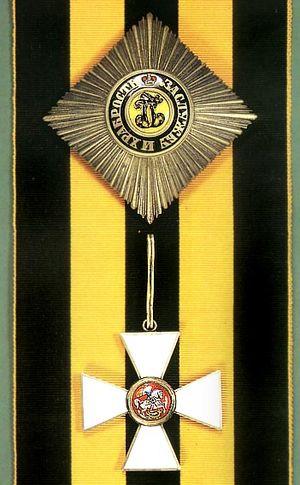
Le Ruban de Saint-Georges est un des symboles les plus connus et les plus utilisés en Russie pour symboliser la valeur militaire.